Gima (motorcycles)

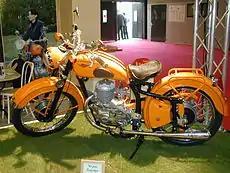
Example of an old-style new GIMA

GIMA ("Groupement Industriel Métallurgique Automobile") is a French motorcycle manufacturer that built lightweight bikes from 1947 until 1956. It resumed production in 2005 with the production of modern retro reincarnation of the original 1950s bikes, but compliant with modern standards. On February 27, 2009, the company benefited from a safeguard procedure, which was unfortunately converted into a judicial liquidation on February 19, 2010. On March 21, 2012, GIMA filed for bankruptcy and was struck off the register of companies.